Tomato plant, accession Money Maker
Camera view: tilt-top (135 deg); turntable rotation: 180 degrees
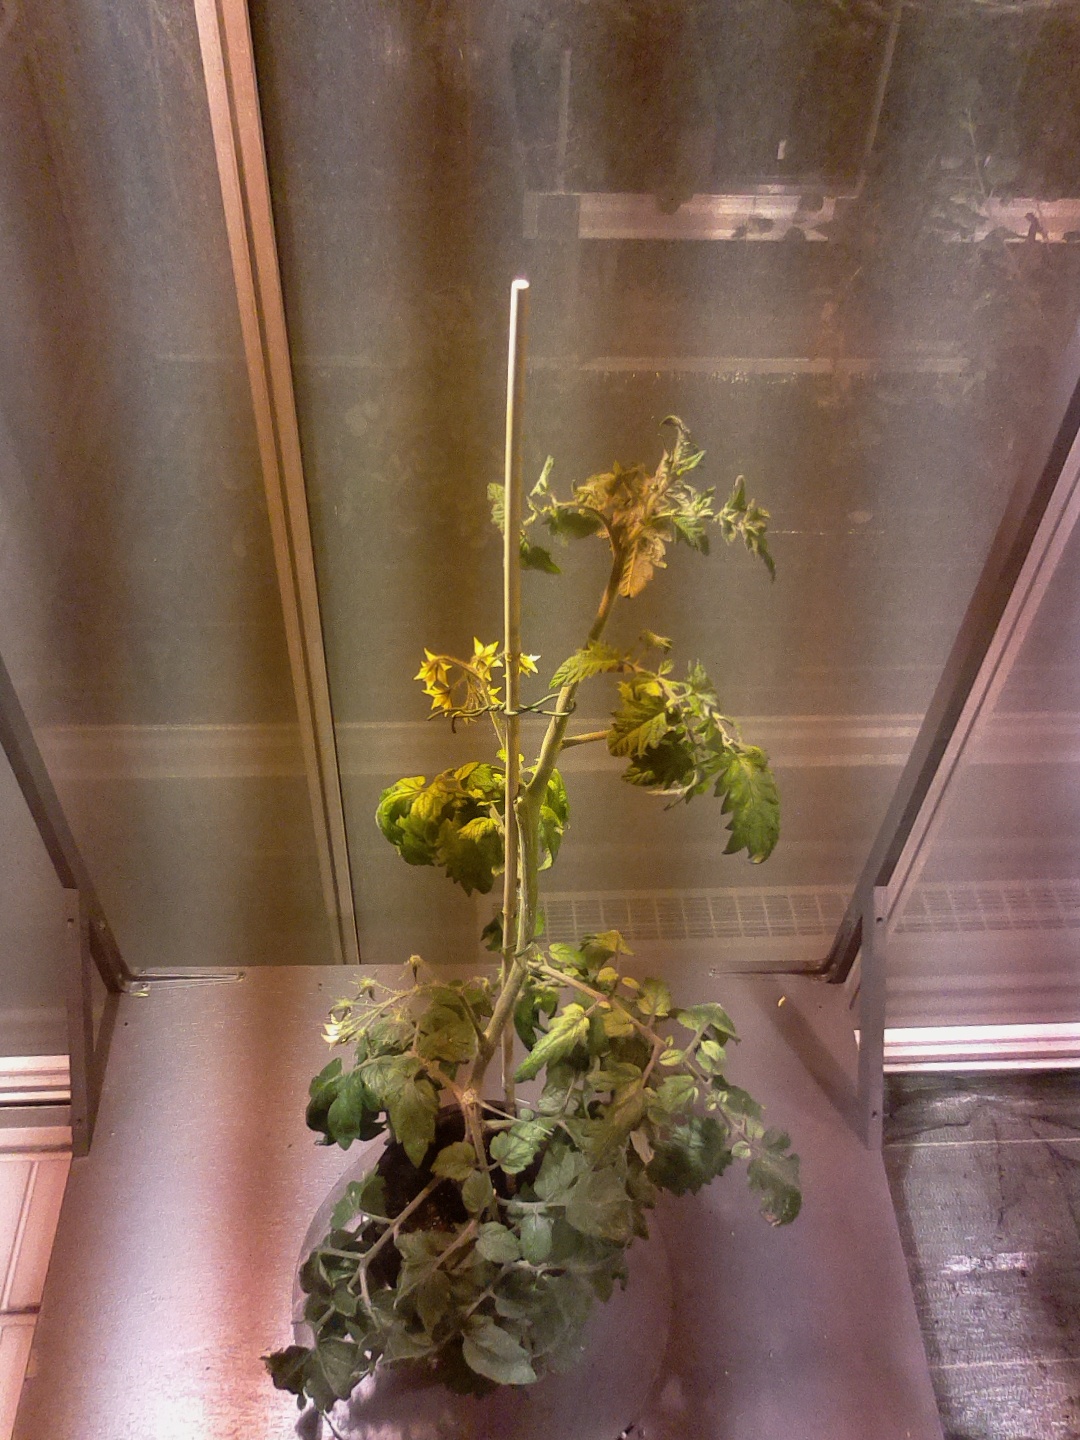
BBCH growth stage 69: End of flowering, 90%-100% of flowers open, more petals falling